Caribbean large igneous province

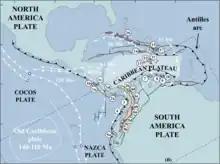
Actual and reconstructed position of the Caribbean plateau

The Caribbean large igneous province (CLIP) consists of a major flood basalt, which created this large igneous province (LIP). It is the source of the current large eastern Pacific oceanic plateau, of which the Caribbean-Colombian oceanic plateau is the tectonized remnant. The deeper levels of the plateau have been exposed on its margins at the North American and South American plates. The volcanism took place between 139 and 69 million years ago (Ma), with the majority of activity appearing to lie between 95 and 88 Ma. The plateau volume has been estimated as on the order of . It has been linked to the Galápagos hotspot.